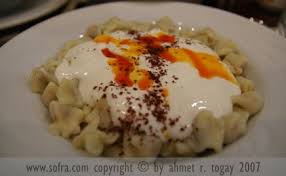
Yemek: manti